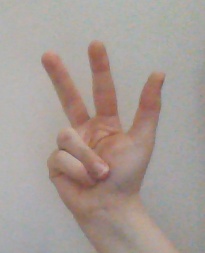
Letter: al